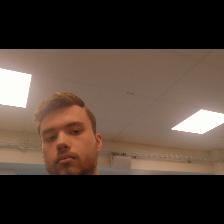
Label: Human